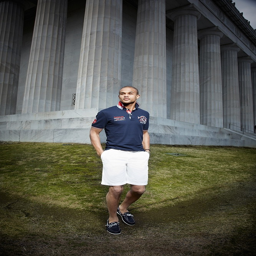
organisation founder -- shorts are essential to pull off preppy style .